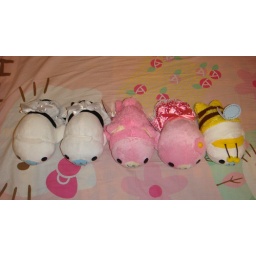
Extra Mamegomas in costumes - in maid, pink bunny, pink dress &amp;amp; bee costumees ^___^